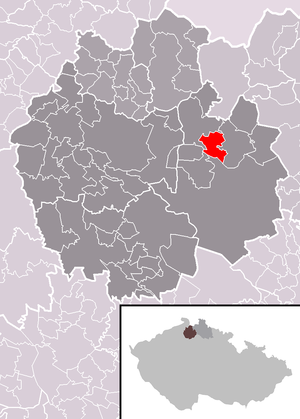
Noviny pod Ralskem Horní Police est une commune du district de Česká Lípa, dans la région de Liberec, en République tchèque. Sa population s'élevait à 295 habitants en 2018.